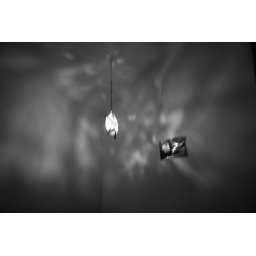
visions in black and white